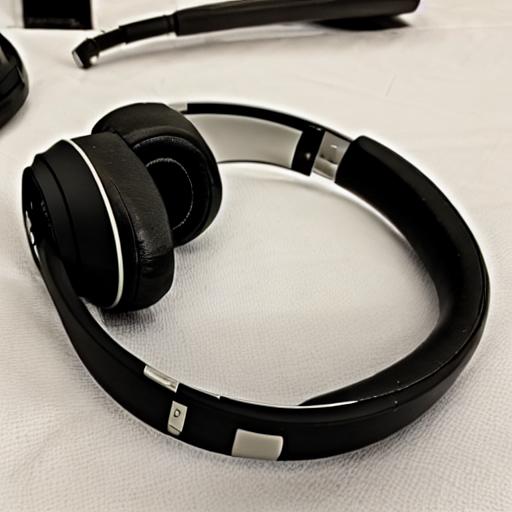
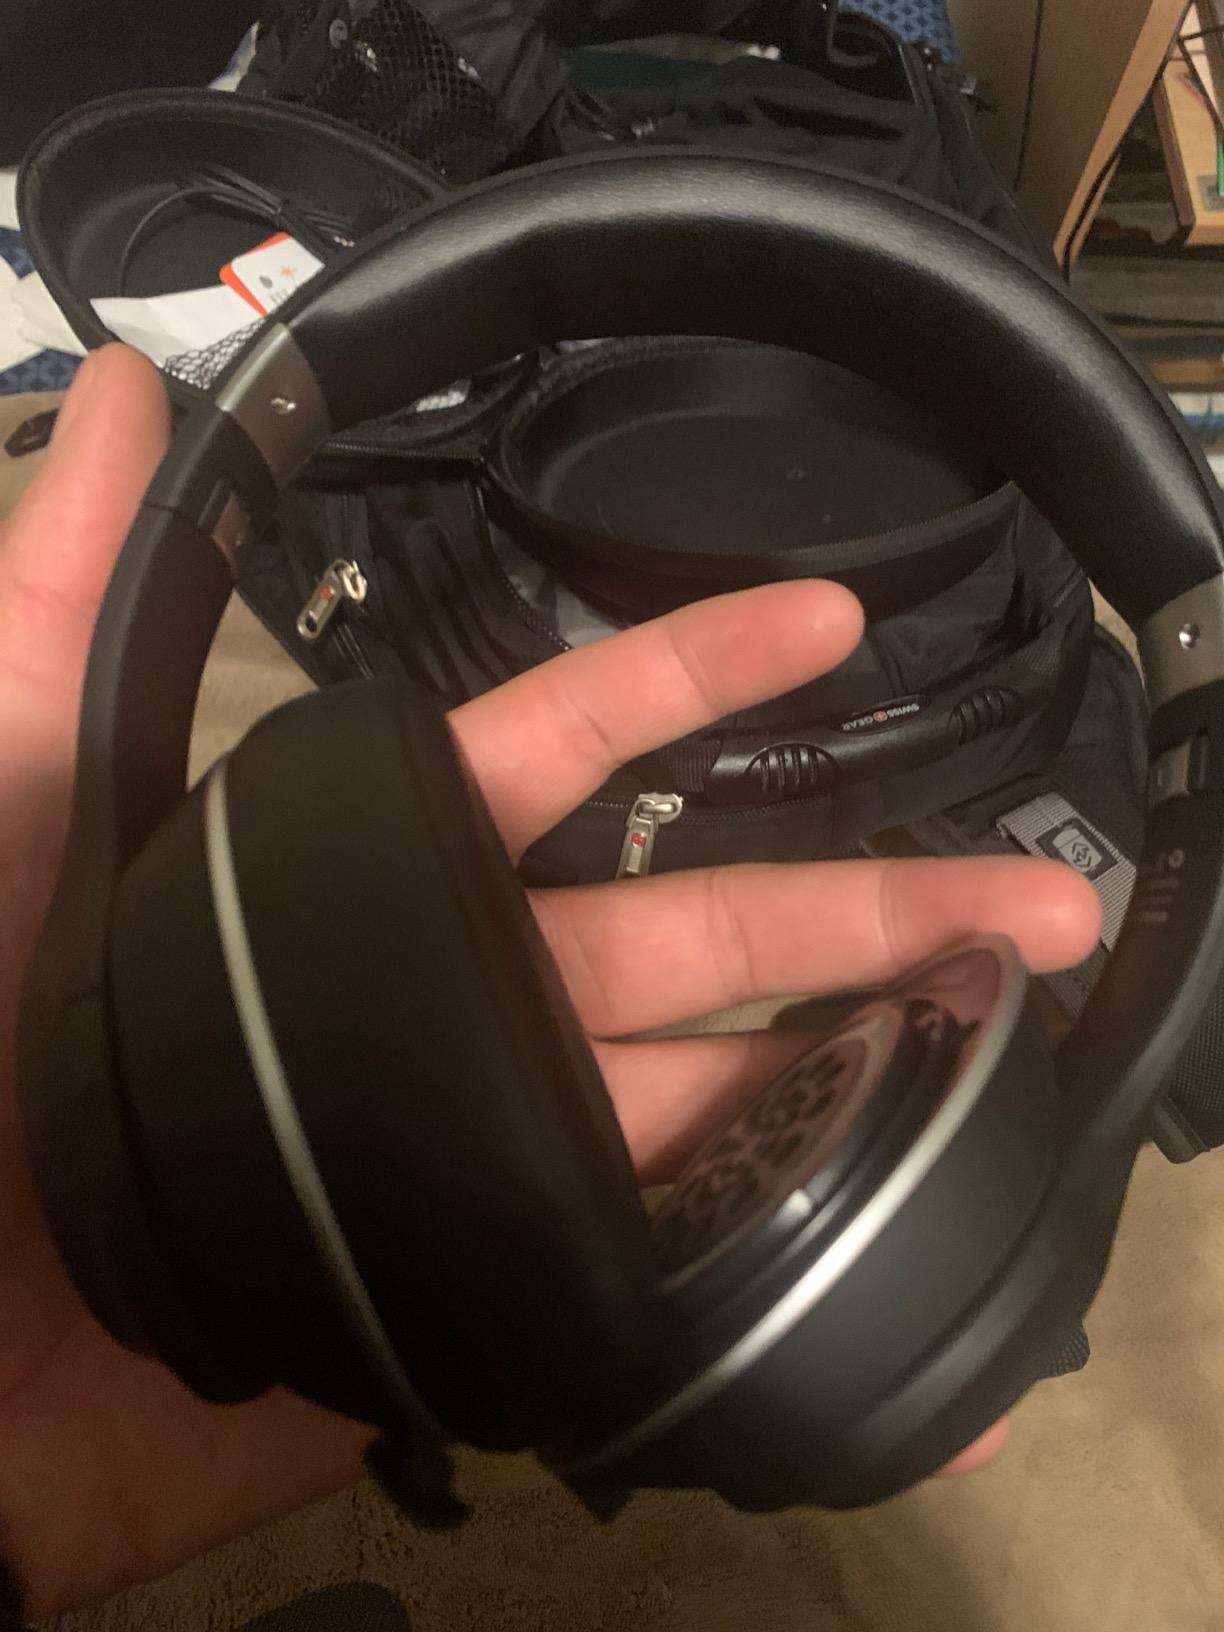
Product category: headphones
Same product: no